School uniforms by country

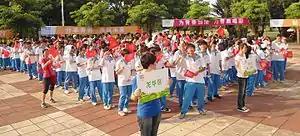
Chinese high school students in their summer school uniforms.

Uniforms are a common part of the schools in China. Almost all secondary schools as well as some elementary schools require students to wear uniforms. Uniforms in mainland China usually consist of five sets: 2 formal sets and 3 everyday sets. A formal set is worn on Mondays or special occasions (school anniversaries, school ceremonies, etc.) They consist of a white collared shirt with a sweater on top and a skirt for girls or a suit for boys. There is one formal set for summer and one set for winter. Everyday uniforms for boys in the winter usually consist of a zippered sweater and trousers and a collared shirt (usually white). Thinner materials are worn in the spring and fall and short or long trousers may be worn in the summer. The everyday uniforms for girls are very similar to the boys' uniform. It is relatively common for there to be some kind of sponsored advertisement on some non-formal school uniform shirts, though this trend has fluctuated in recent years.